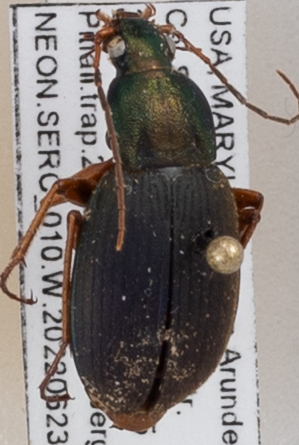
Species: Chlaenius aestivus
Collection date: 2022-06-23 04:00:00
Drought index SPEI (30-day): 0.156
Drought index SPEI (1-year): -0.32
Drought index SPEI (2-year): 1.642